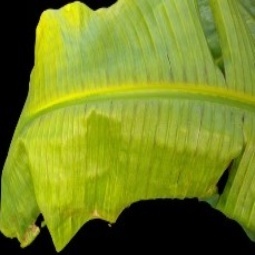
Label: Calcium